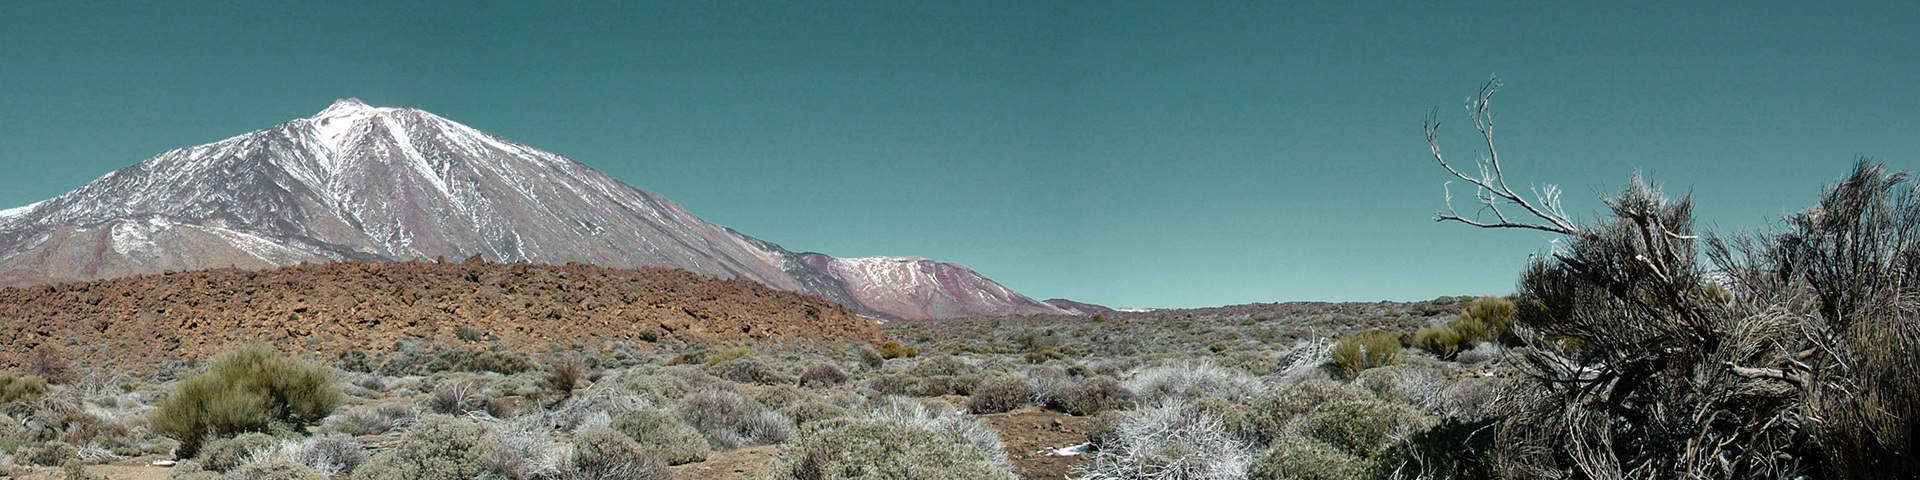
landscape, nature, mountain, sky, valley, mountain range, formation, panoramic, spain, badlands, plateau, tenerife, ecosystem, canary islands, teide, landform, pico del teide, geographical feature, mountainous landforms